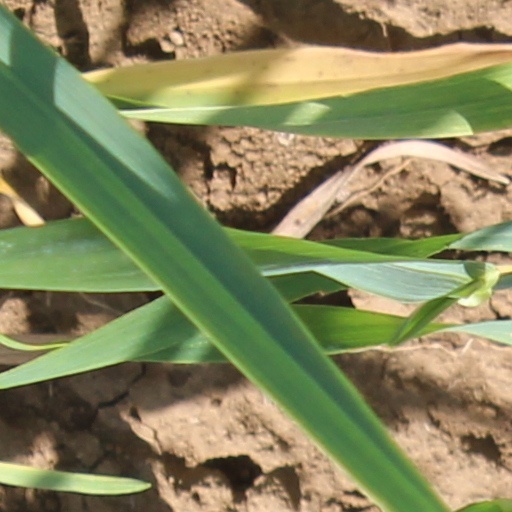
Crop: wheat